Moldjord

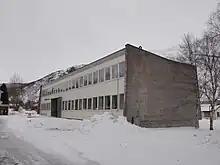
The town hall in Moldjord

Climate type is dominated by the winter season, a long, bitterly cold period with short, clear days, relatively little precipitation mostly in the form of snow, and low humidity. The Köppen Climate Classification subtype for this climate is "Dfc" (Continental Subarctic Climate).